National Archives facilities

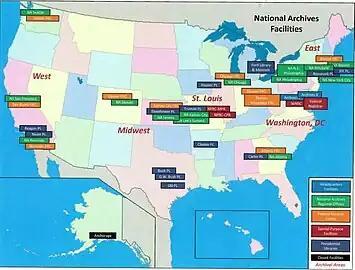
National Archives and Records Administration facilities

The United States National Archives and Records Administration maintains facilities and buildings housing its records and services across the country. Within the organization of the National Archives, the upkeep of its facilities falls under the National Archives Facilities and Property Management Office.